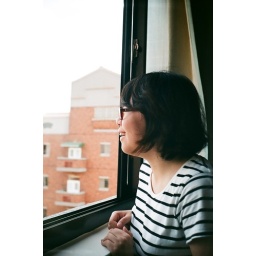
the girl in the striped shirt